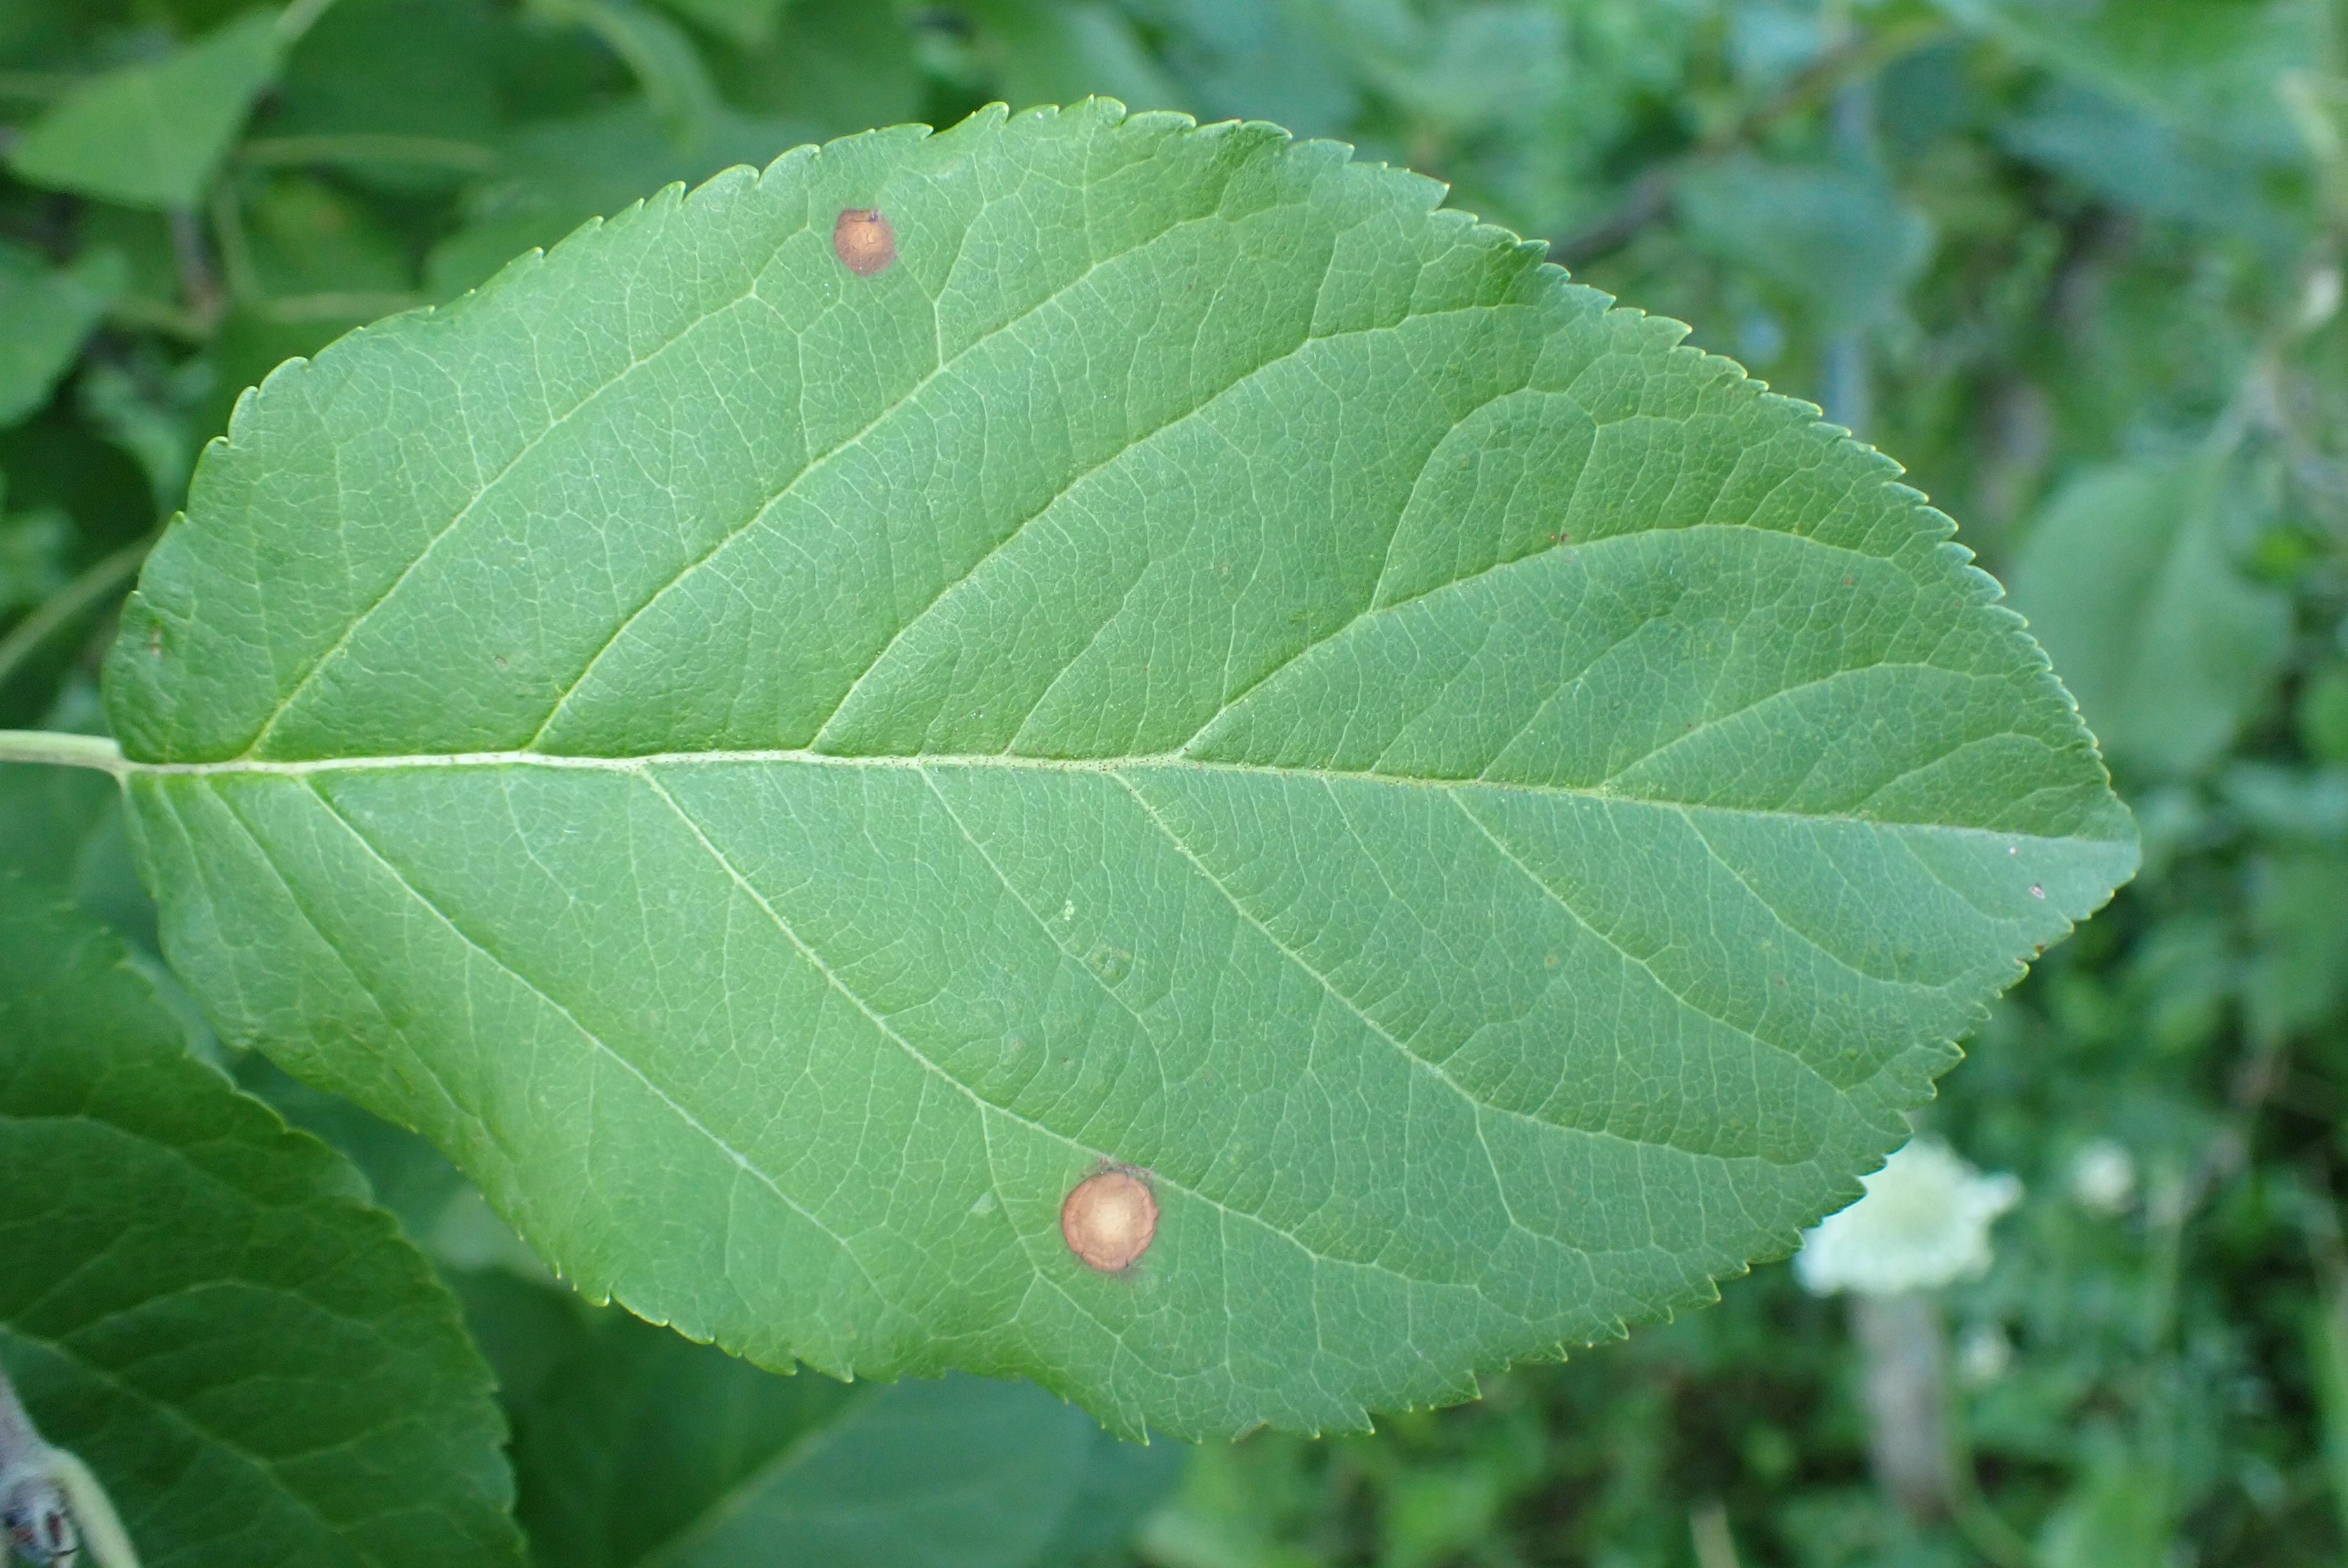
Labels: frog_eye_leaf_spot